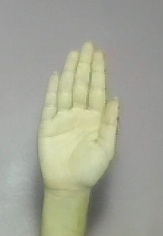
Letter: seen